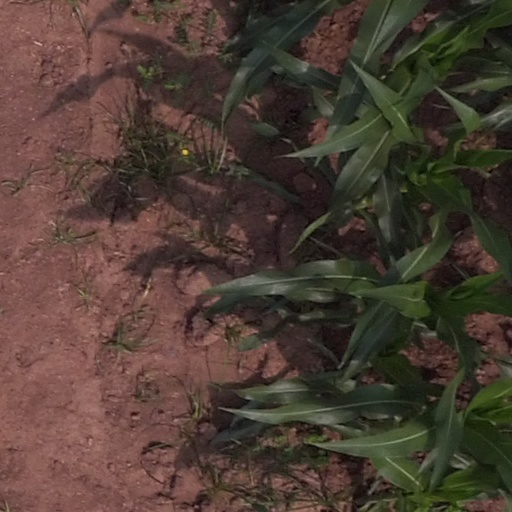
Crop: maize; corn